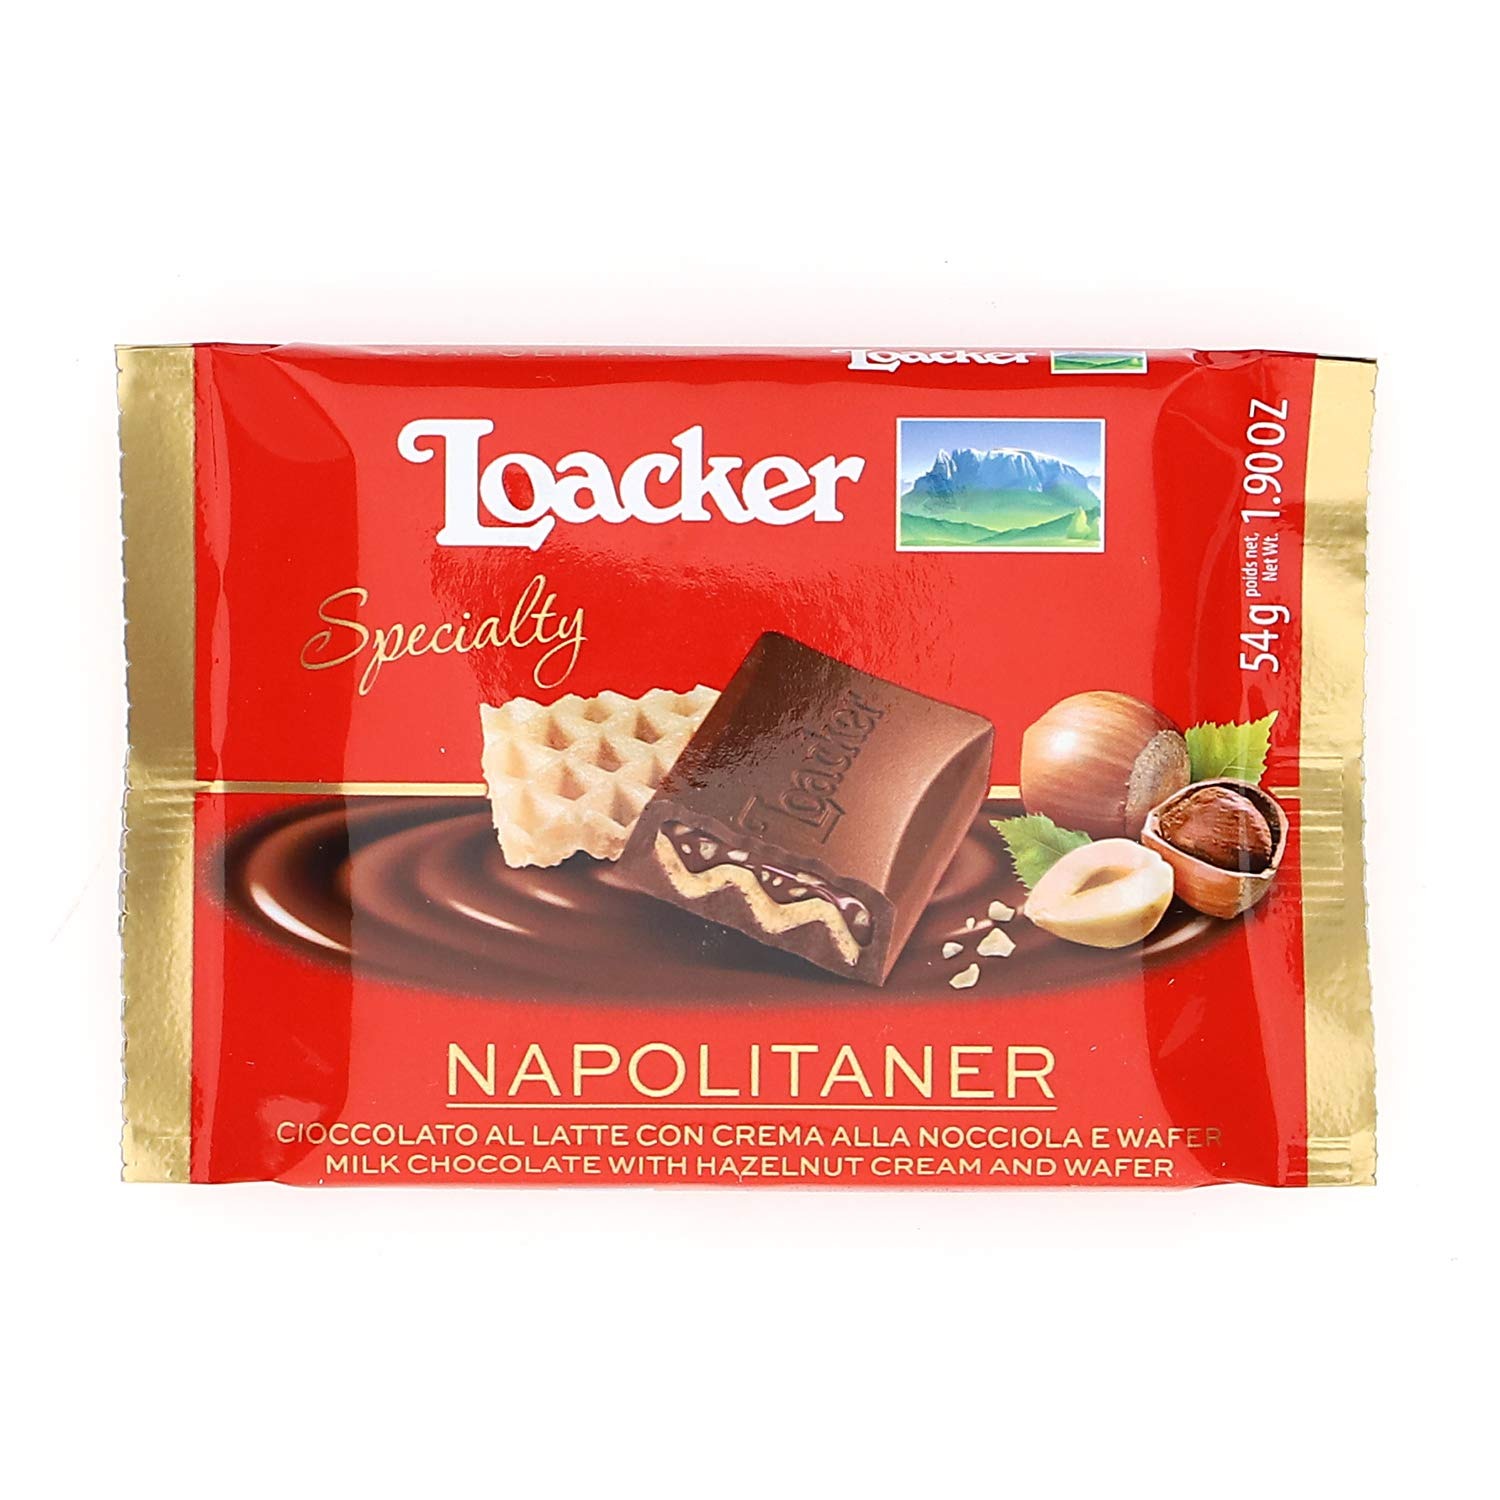
Item Name: Loacker Chocolate Bar Specialty Napolitaner, 1.90 Ounces
Bullet Point 1: Experience the classic Loacker taste, now improved with crispily roasted Italian hazelnut pieces!
Bullet Point 2: Delicious milk chocolate with a core of fine hazelnut cream and light, crispy Loacker wafer
Bullet Point 3: Loacker exclusively uses Italian hazelnuts which are freshly roasted on-site
Bullet Point 4: Creamy, crispy, chocolaty!
Bullet Point 5: No additional flavorings, colorings, or preservatives
Value: 1.9
Unit: Ounce

Price: 2.99